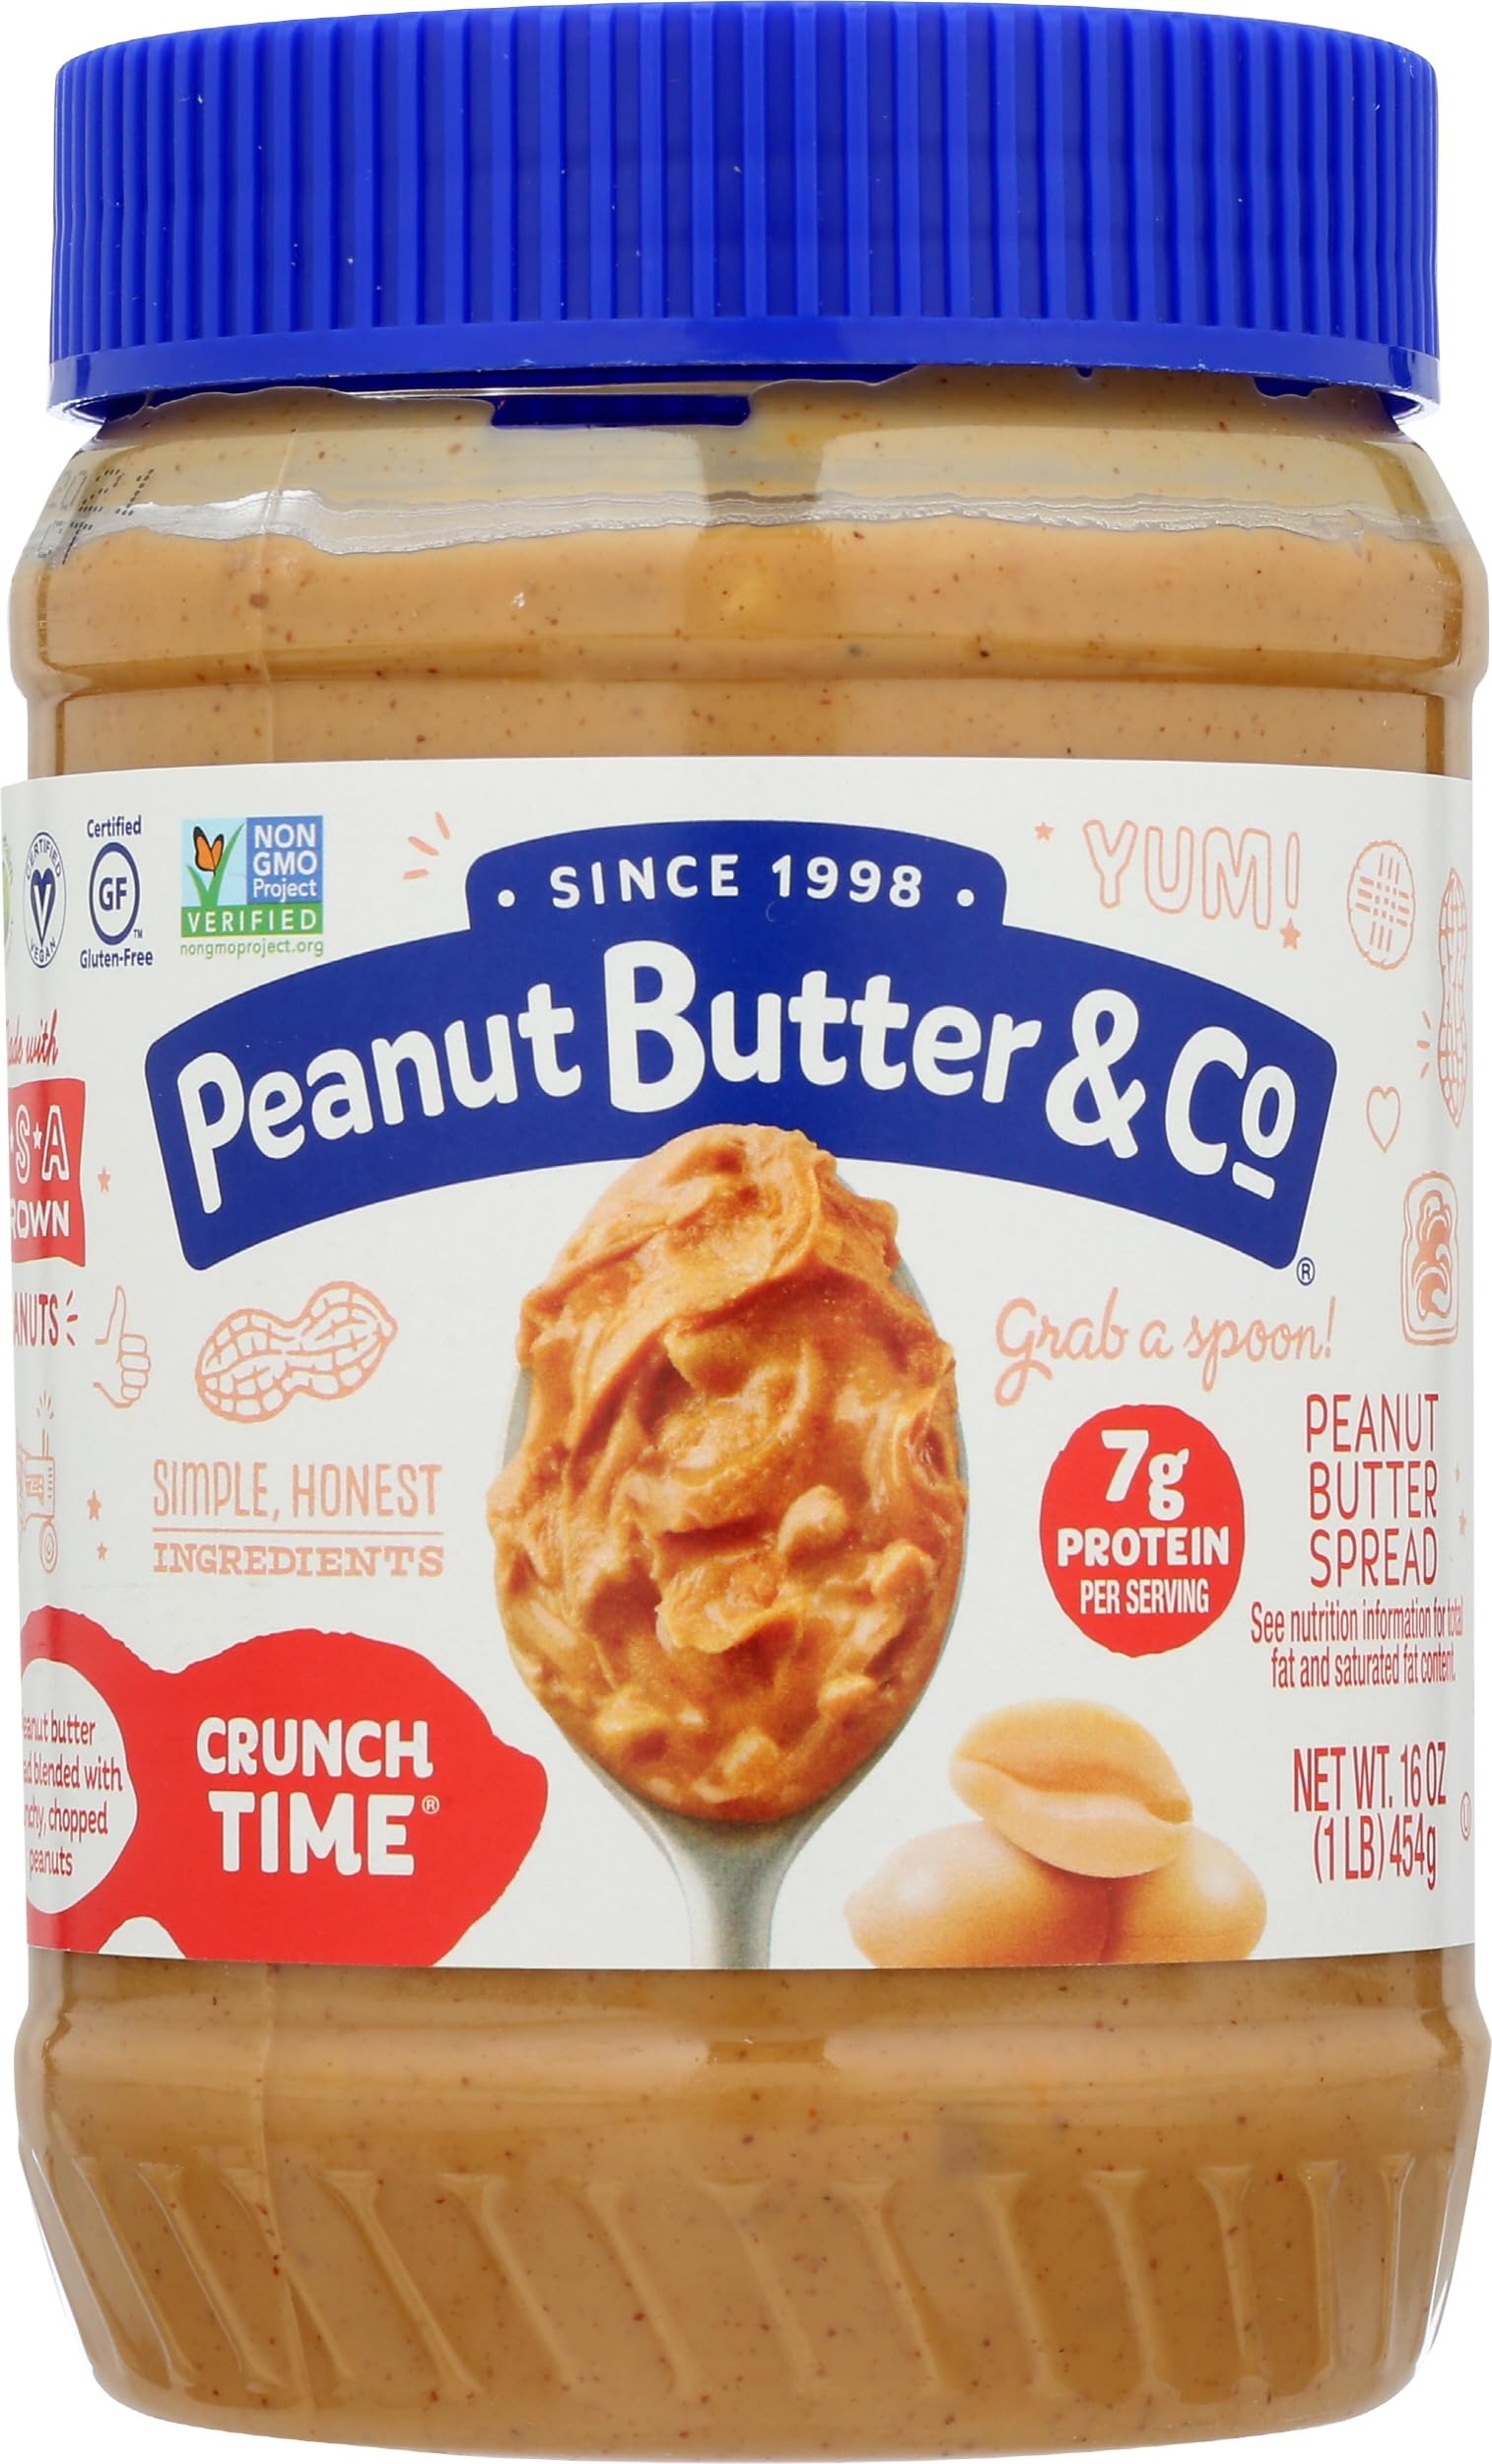
Item Name: Peanut Butter & Co Crunch Time -- 16oz
Bullet Point 1: Pack of one,16-Ounce.
Bullet Point 2: 100% natural
Bullet Point 3: No hydrogenated oil
Value: 16.0
Unit: Ounce

Price: 5.495